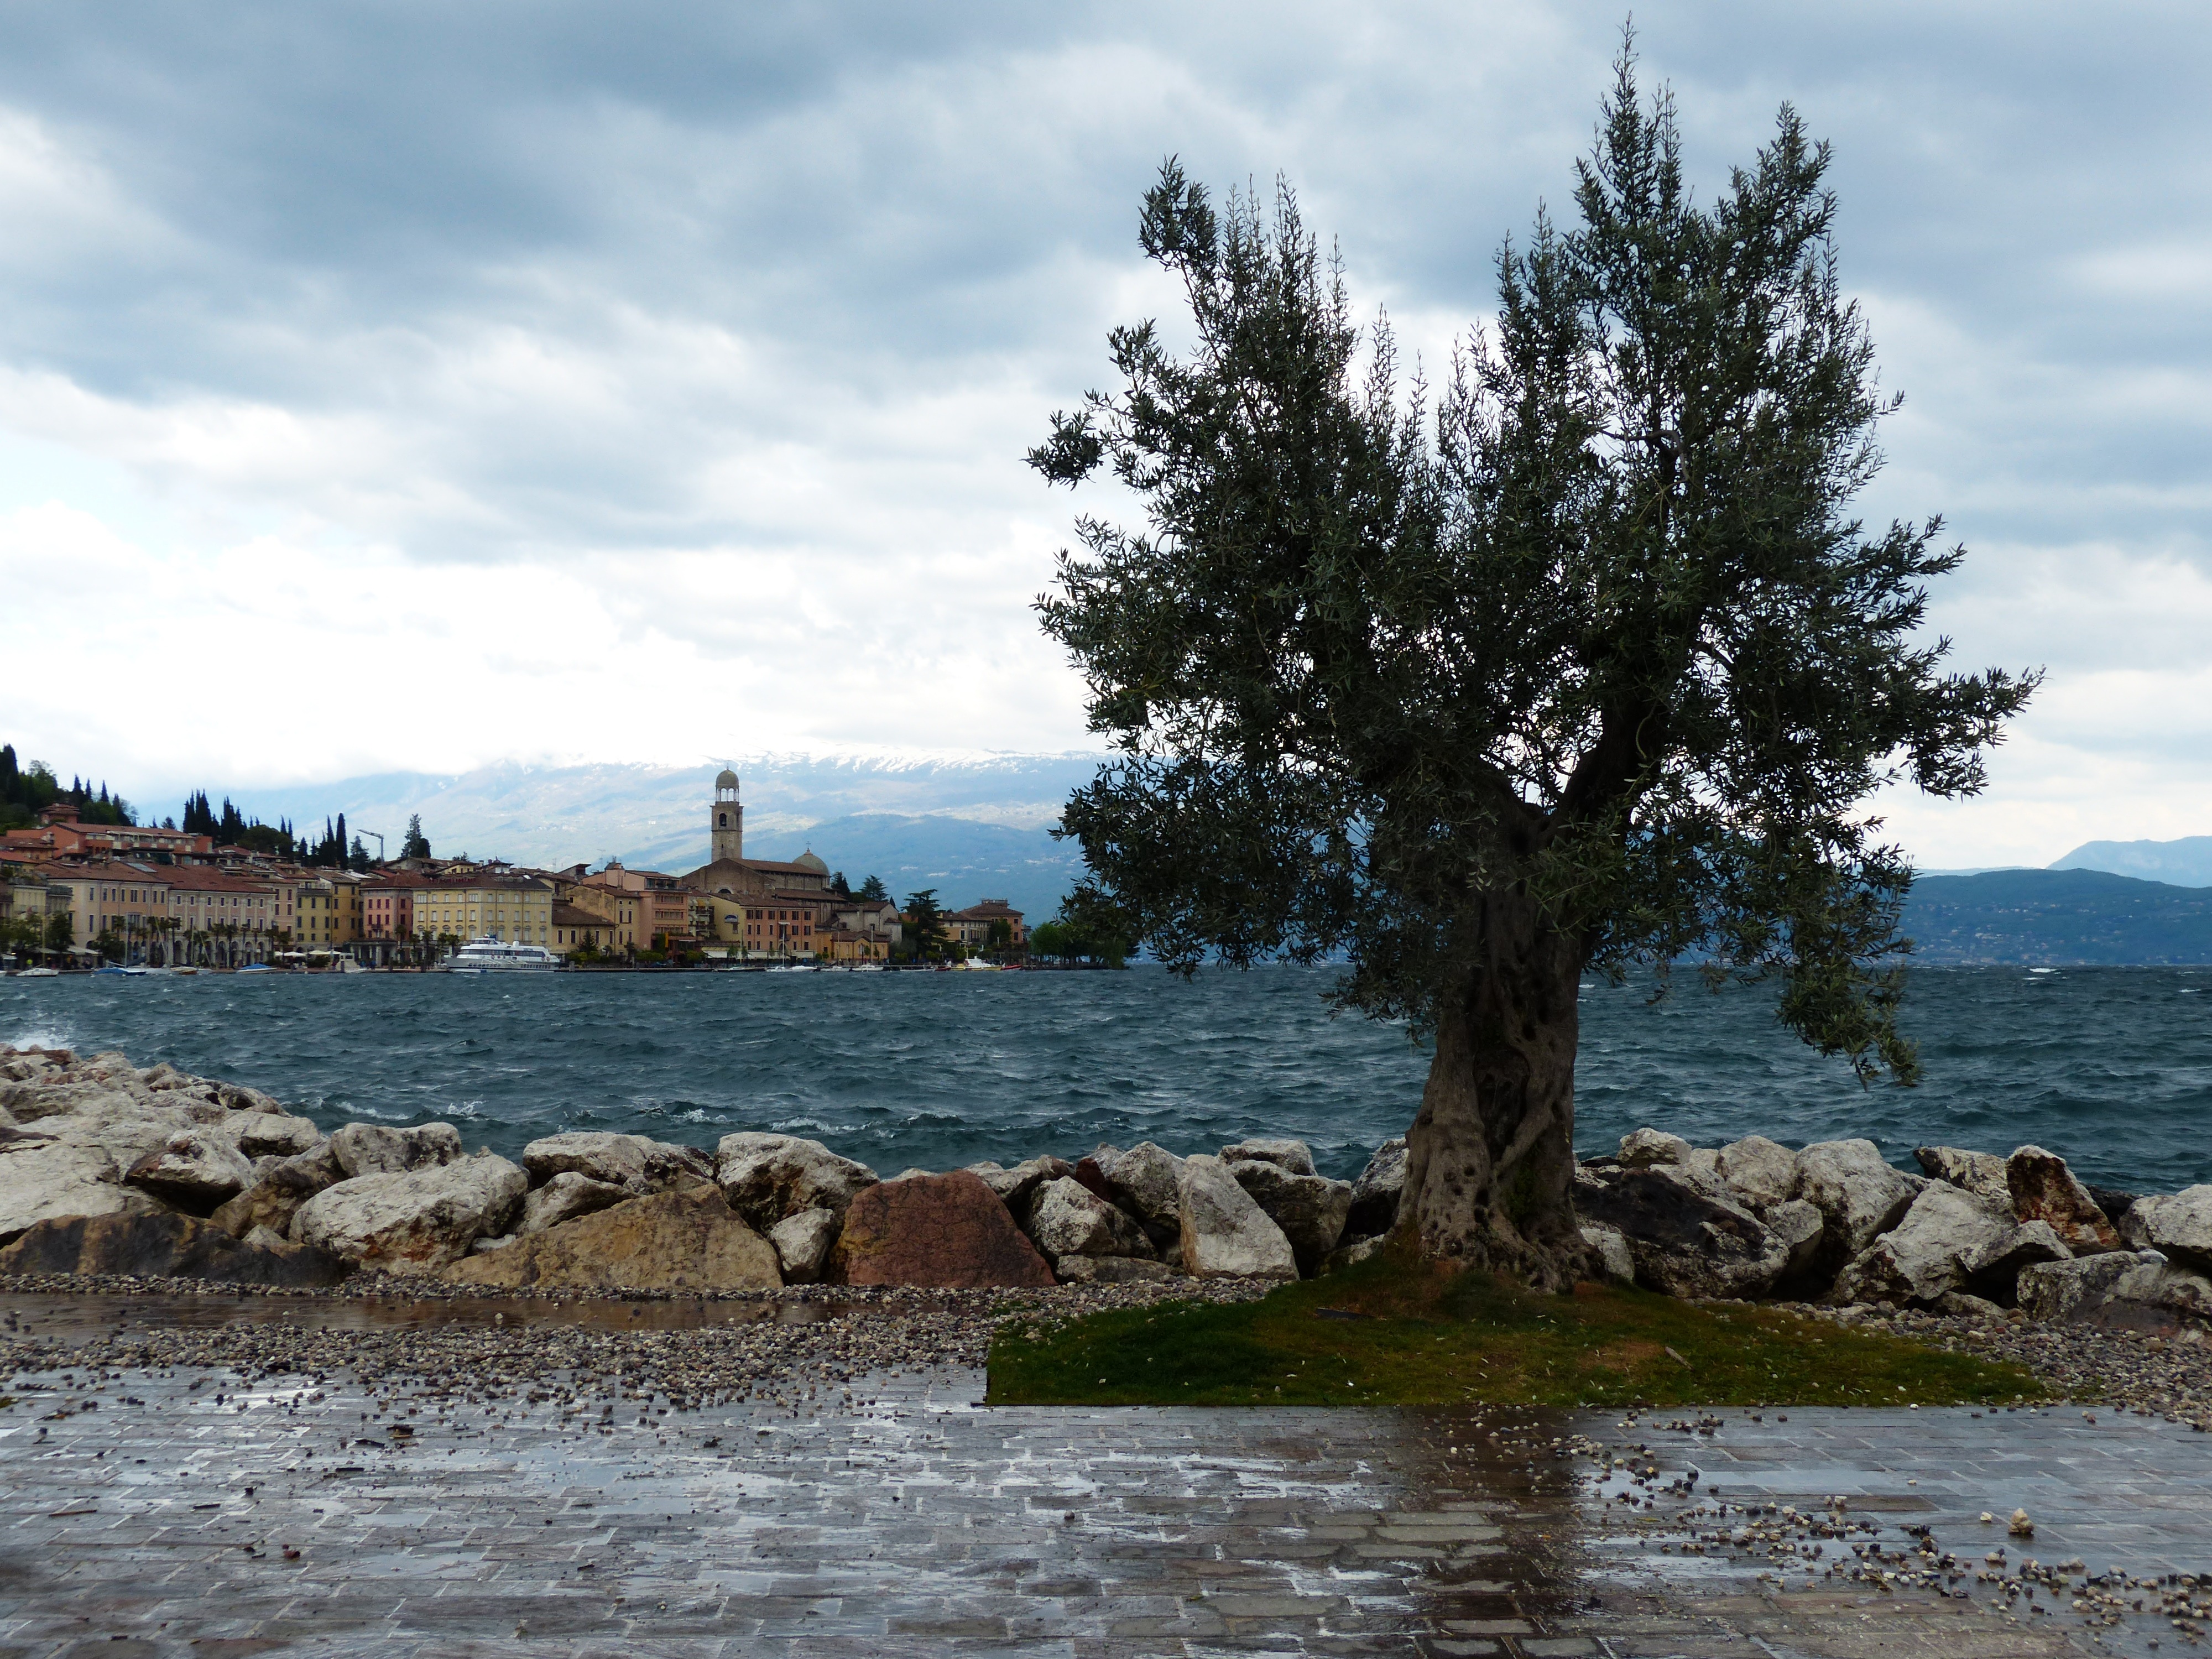
beach, landscape, sea, coast, tree, water, nature, rock, ocean, shore, wave, city, river, vacation, cliff, cove, bay, italy, church, body of water, garda, steeple, promenade, dom, lombardy, landform, seaside resort, brescia, west bank, salo, woody plant, shopping city, santa maria annunciata